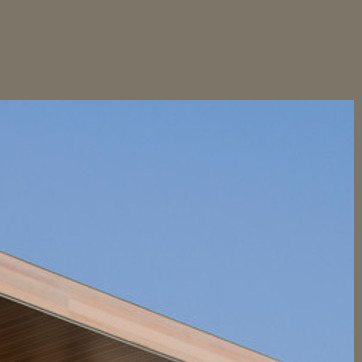
Material: sky